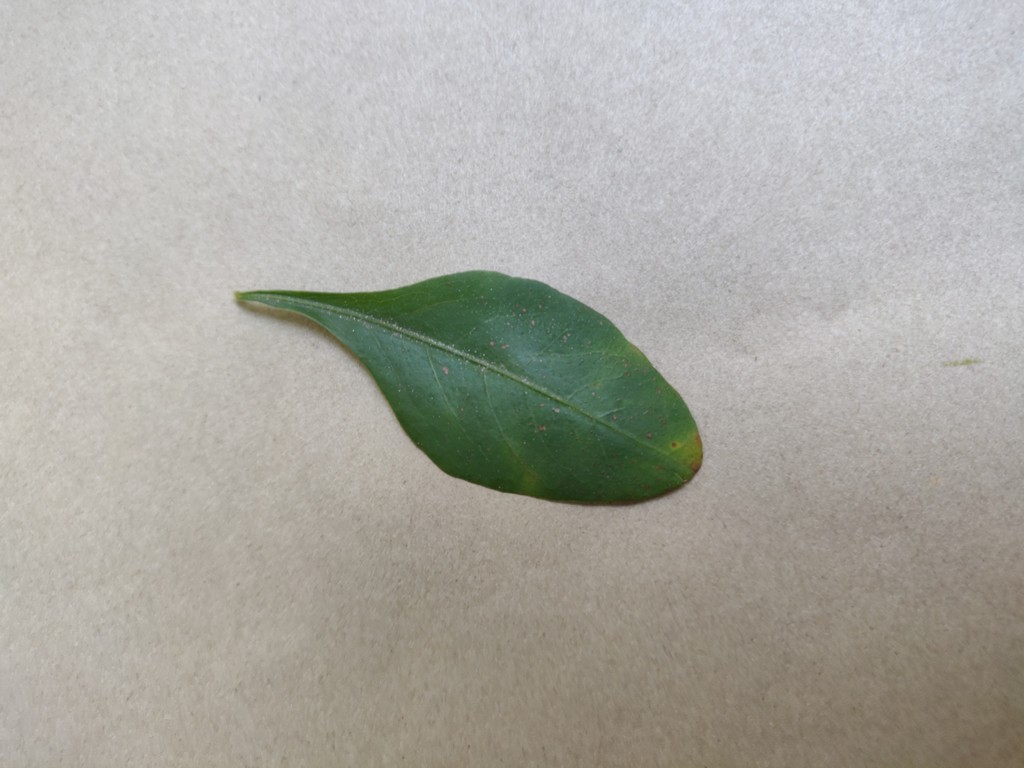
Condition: Unhealthy
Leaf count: single
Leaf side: front